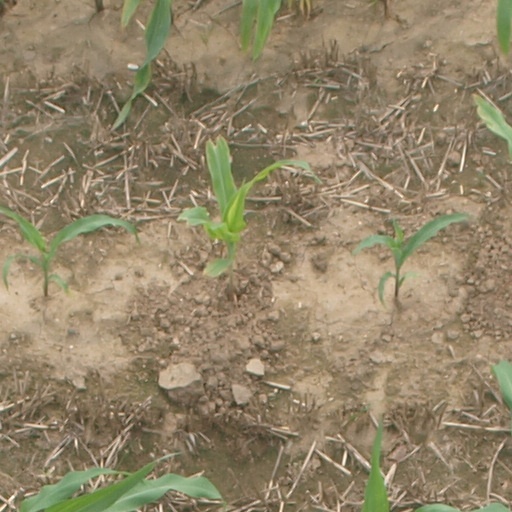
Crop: maize; corn